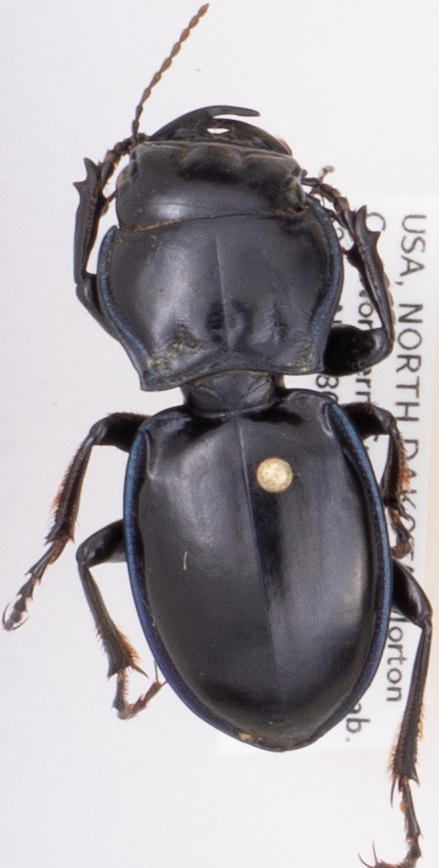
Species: Pasimachus elongatus
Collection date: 2020-07-07
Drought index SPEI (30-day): -0.338
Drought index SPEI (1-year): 0.582
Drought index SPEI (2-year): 1.25